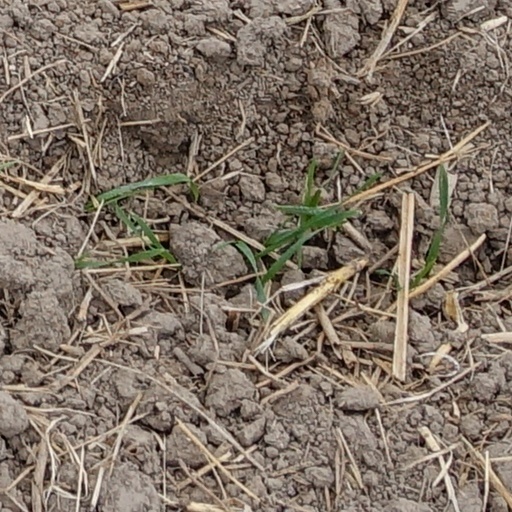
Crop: wheat